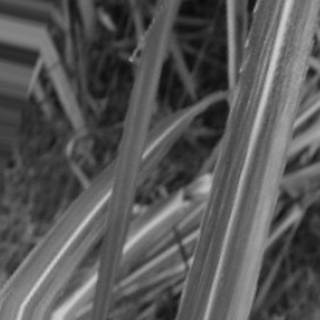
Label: sugarcane_bacterial_blight